Optare Tempo

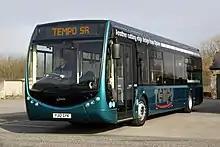
Tempo SR Demonstrator

In October 2011, a restyled version was launched as the Tempo SR, borrowing from the Solo's naming convention. The Tempo SR came in three different lengths: 10.6, 11.3 and 12.0 metres and incorporated a Mercedes-Benz OM906LA six-cylinder 210 kW (282 bhp) SCR engine, which continued to be housed on a removable cradle alongside the transmission (the MAN engine option being dropped). A notable reversal on the original design, ZF's 6HP500 six-speed transmission could be specified as an alternative to the now standard Allison T310R gearbox – both of which feature integral retarders.